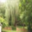
Label: willow_tree